Mama, I Want to Sing! (film)

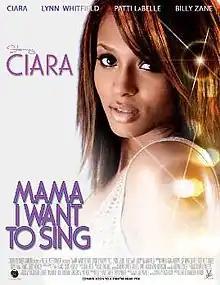
Official poster

Mama, I Want to Sing! is a 2012 musical drama film starring Ciara, written and directed by Charles Randolph-Wright, an adaptation of the 1983 off-Broadway gospel stage musical of the same name written and produced by Vy Higginsen and Ken Wydro. It was the final film produced by Fox Faith prior to its dissolving.